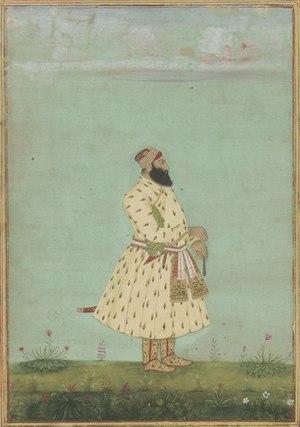
Safdar Jung a été le « gouverneur » de l'Awadh du 19 mars 1739 au 5 octobre 1754.
L'Awadh, connue avant l'indépendance de l'Inde sous le nom de Provinces unies d'Agra et d'Oudh est une région du Nord-Ouest de l'État indien actuel de l'Uttar Pradesh.